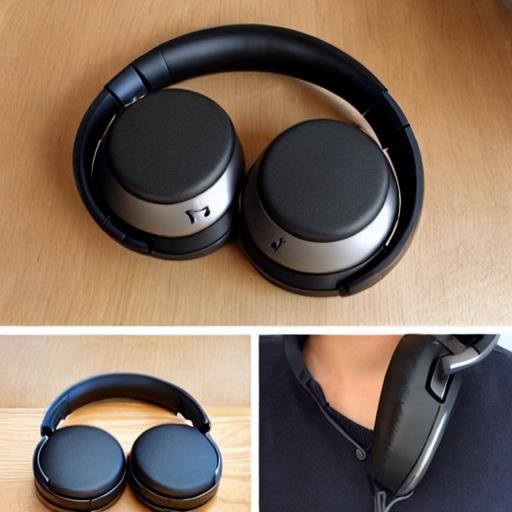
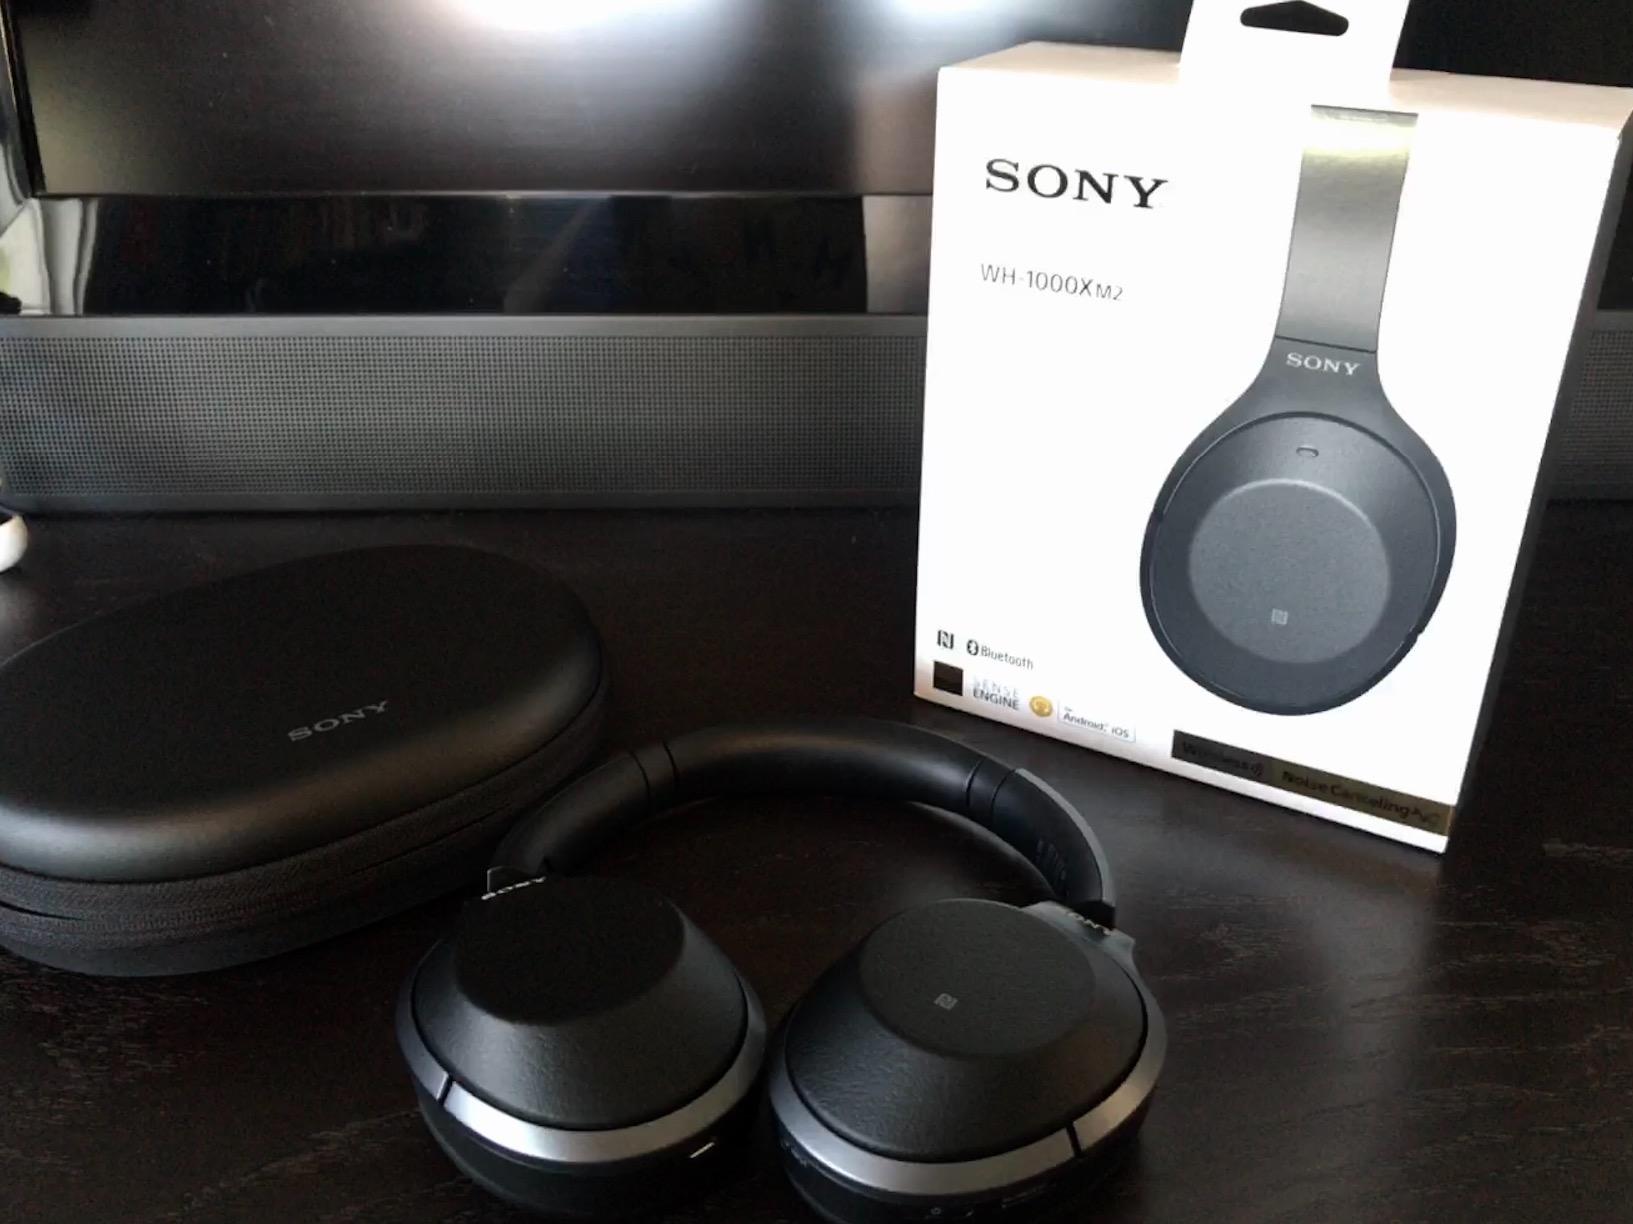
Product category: headphones
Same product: no